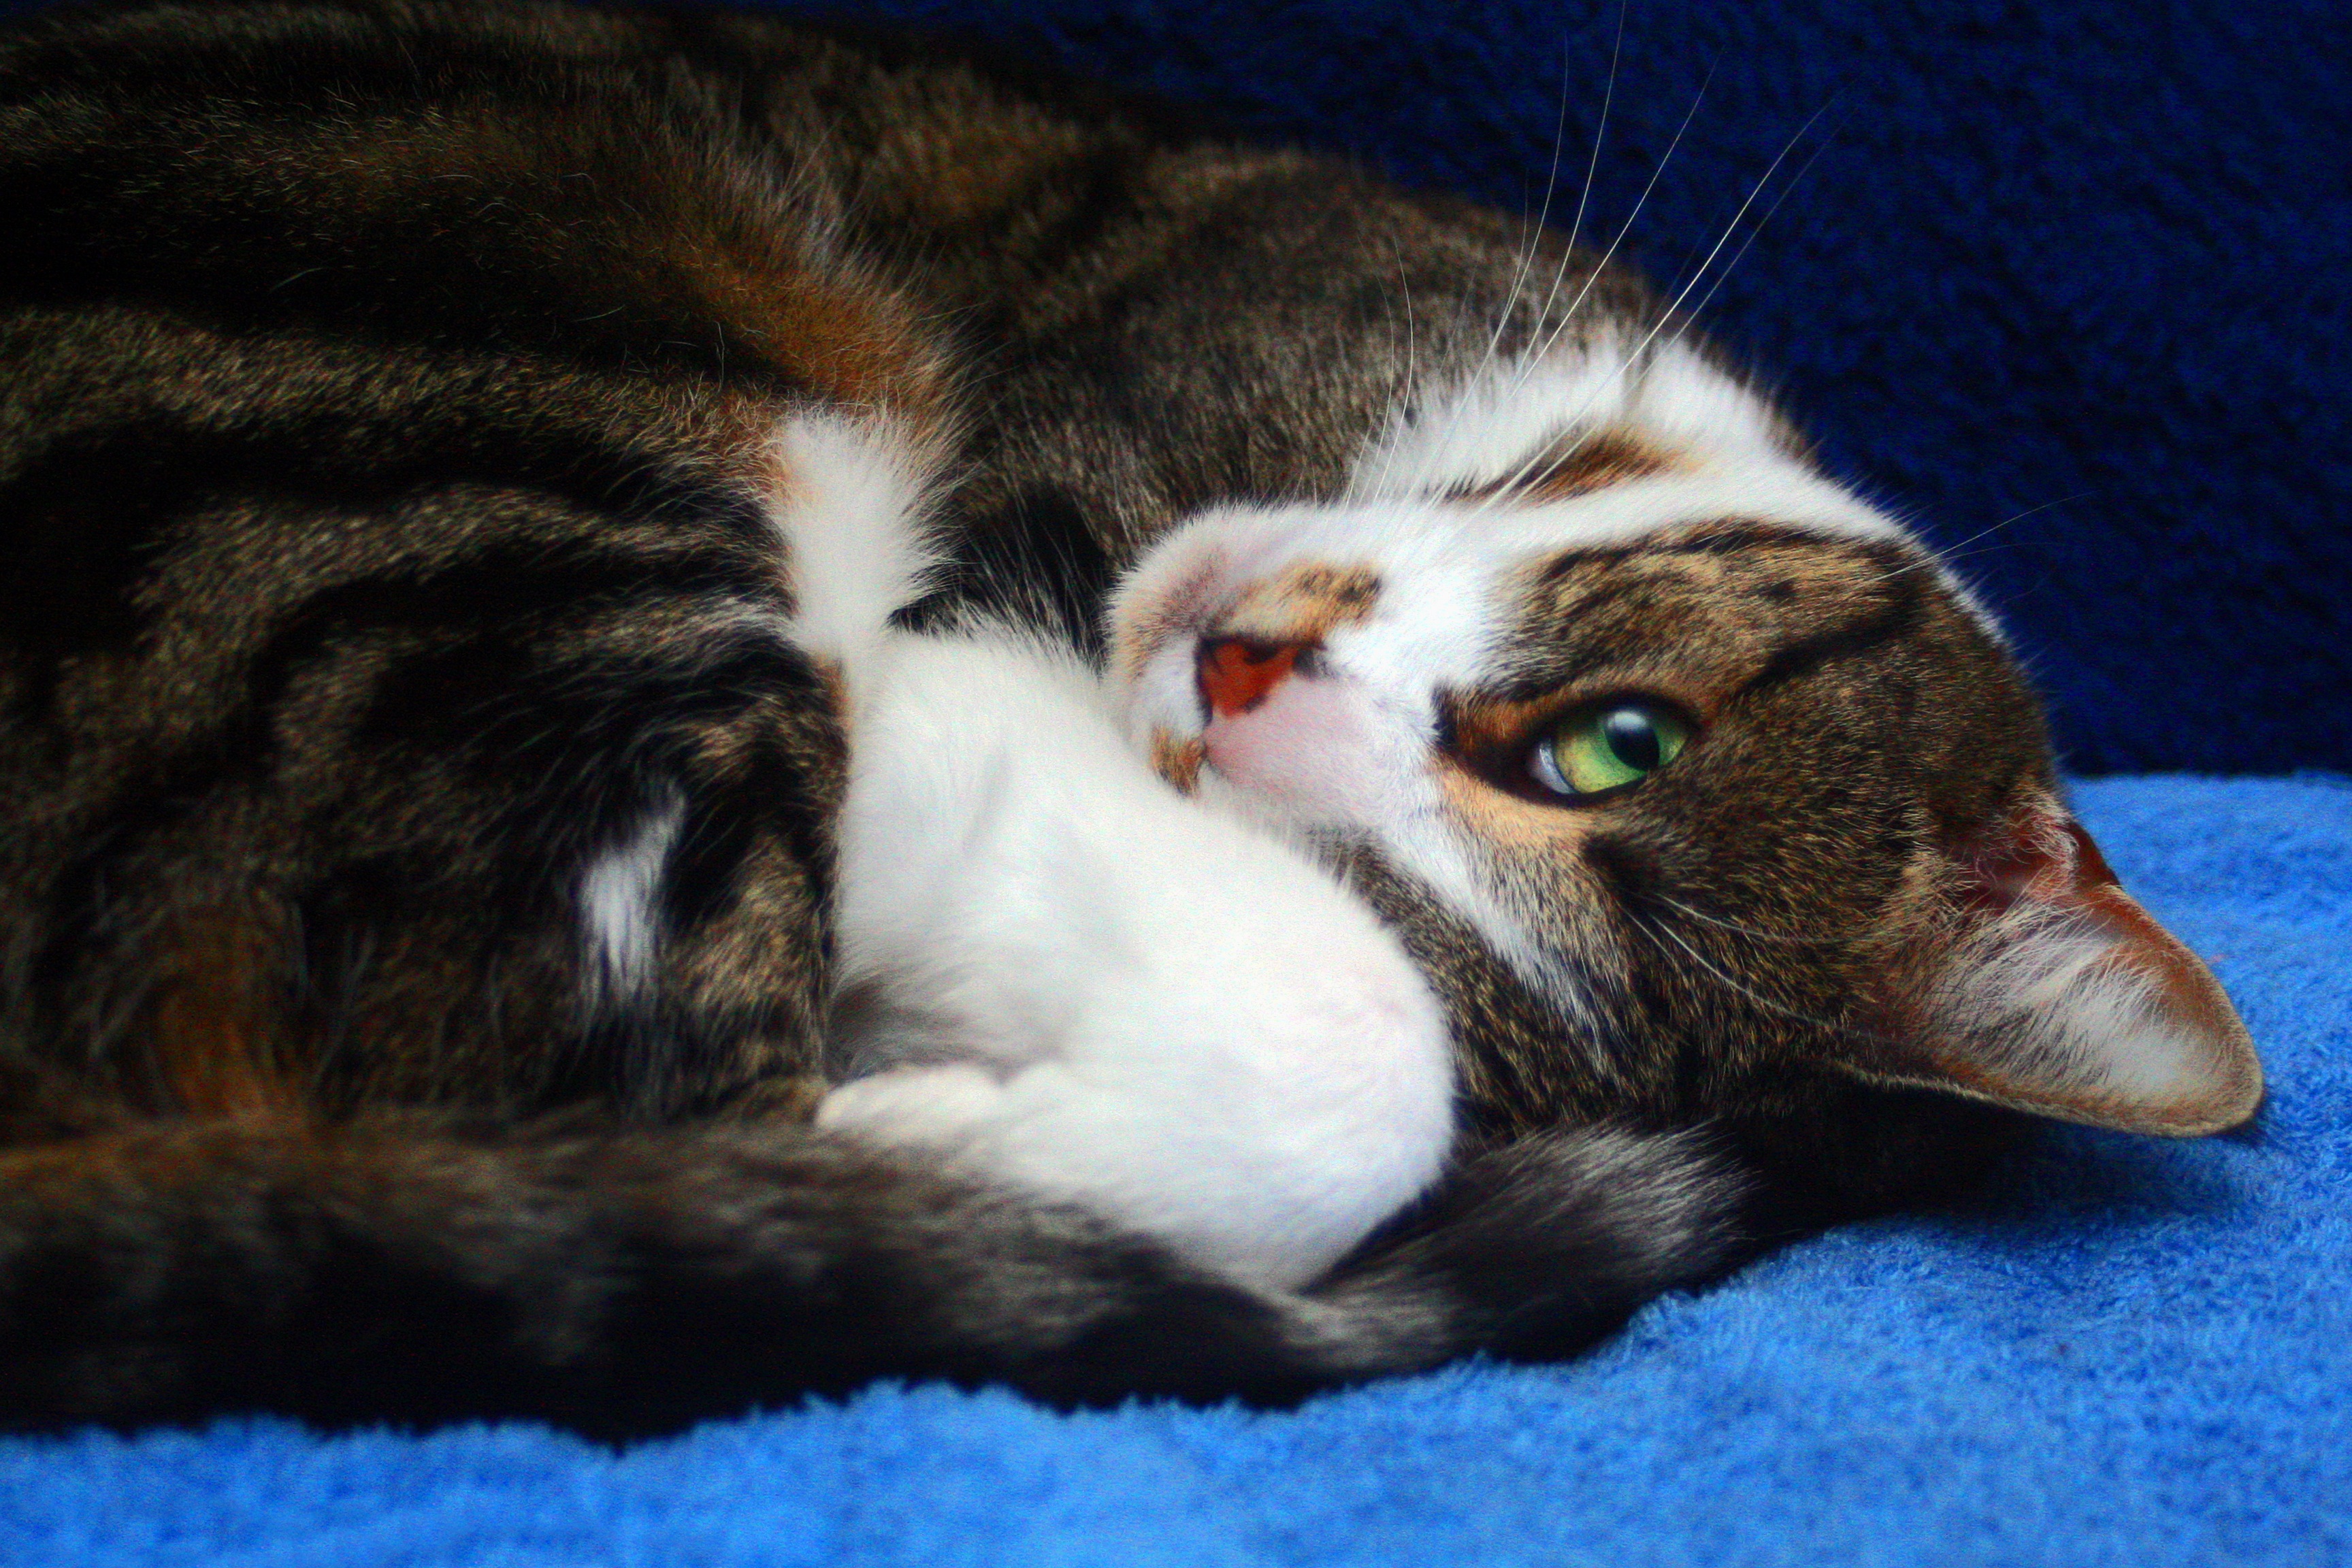
cat, mammal, nose, whiskers, vertebrate, small to medium sized cats, cat like mammal